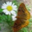
Label: butterfly